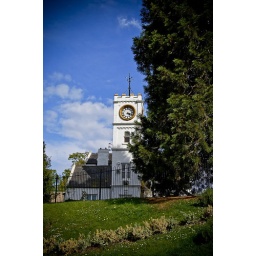
Clock tower in the South park from the river path